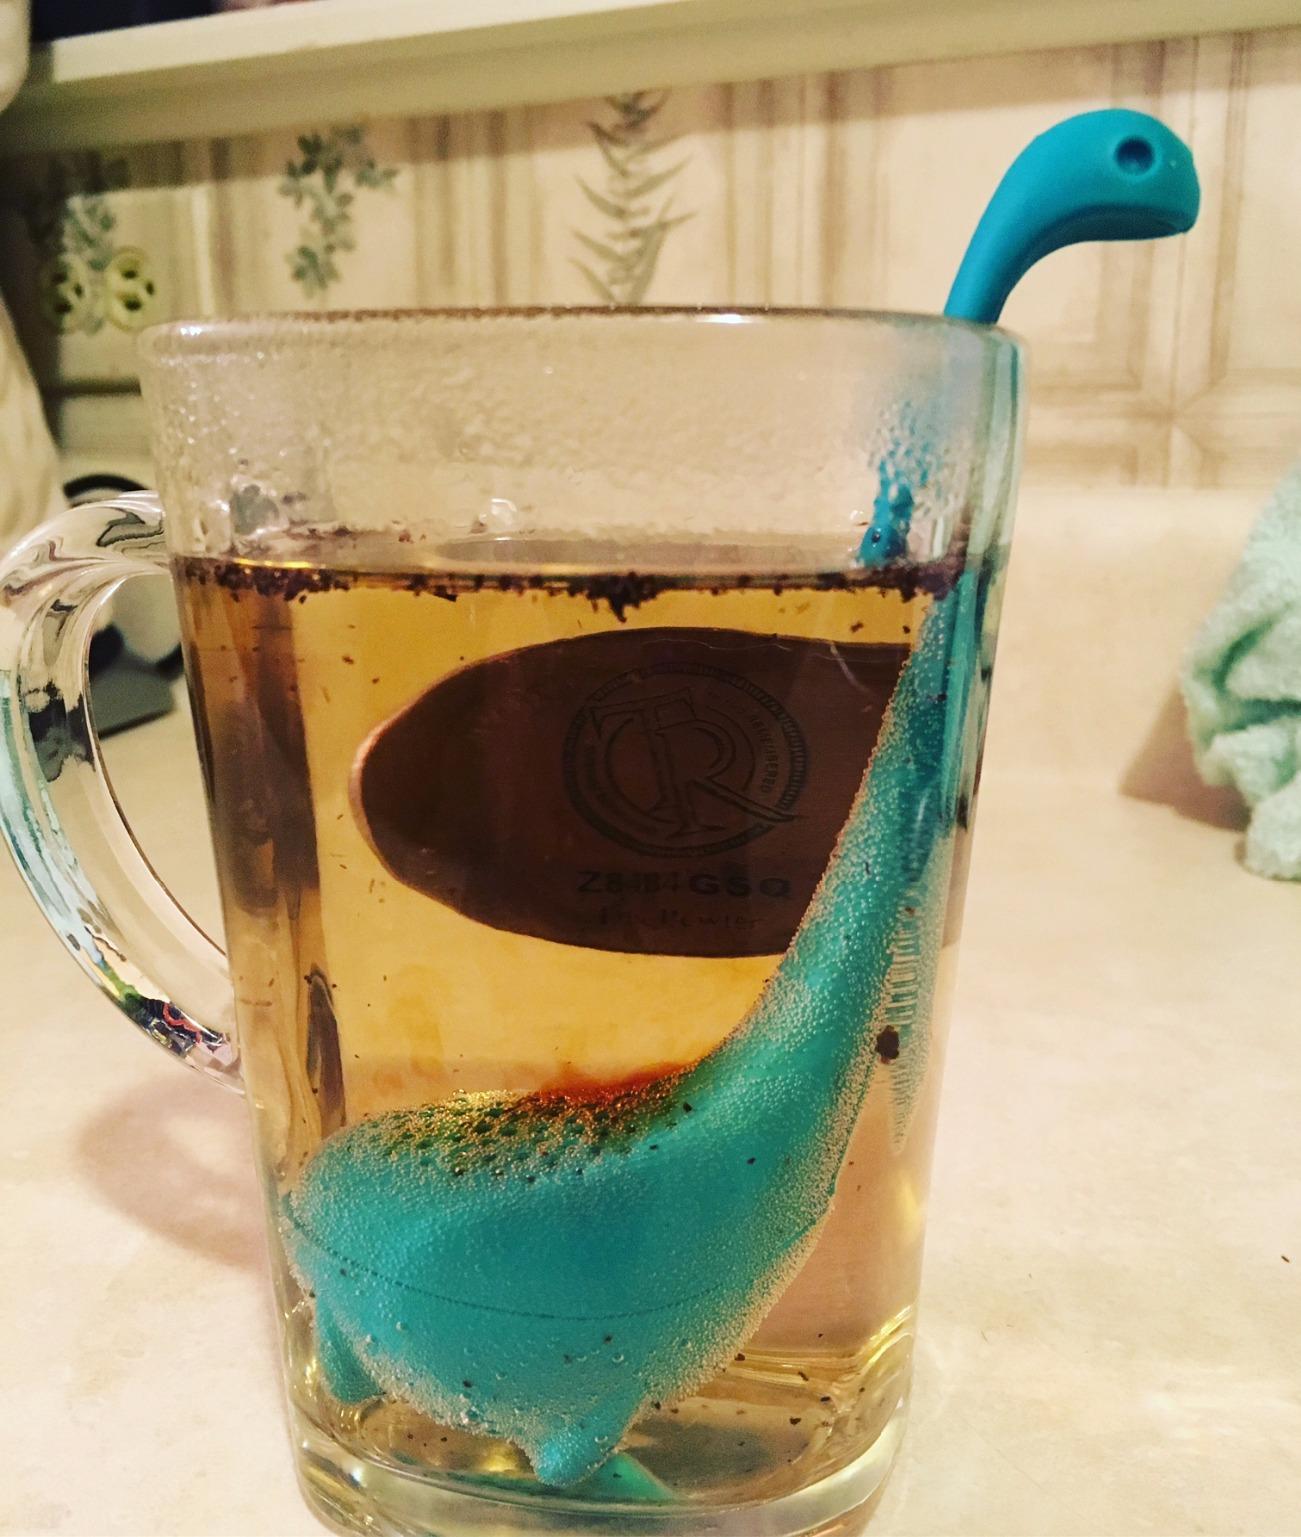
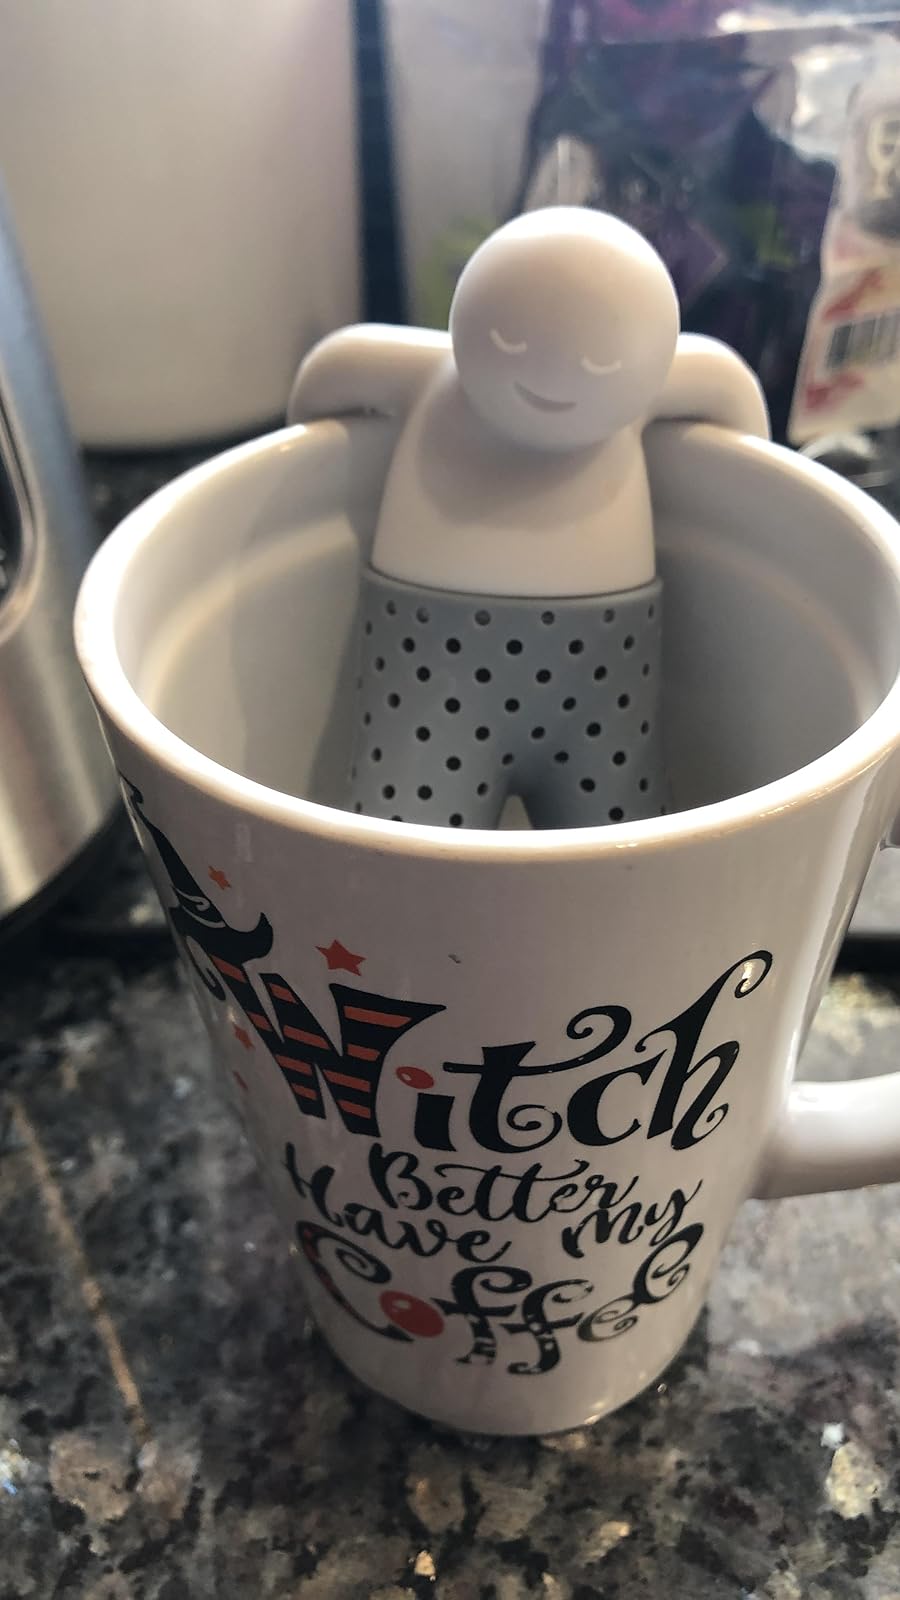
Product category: items_tea
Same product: no